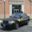
Label: automobile